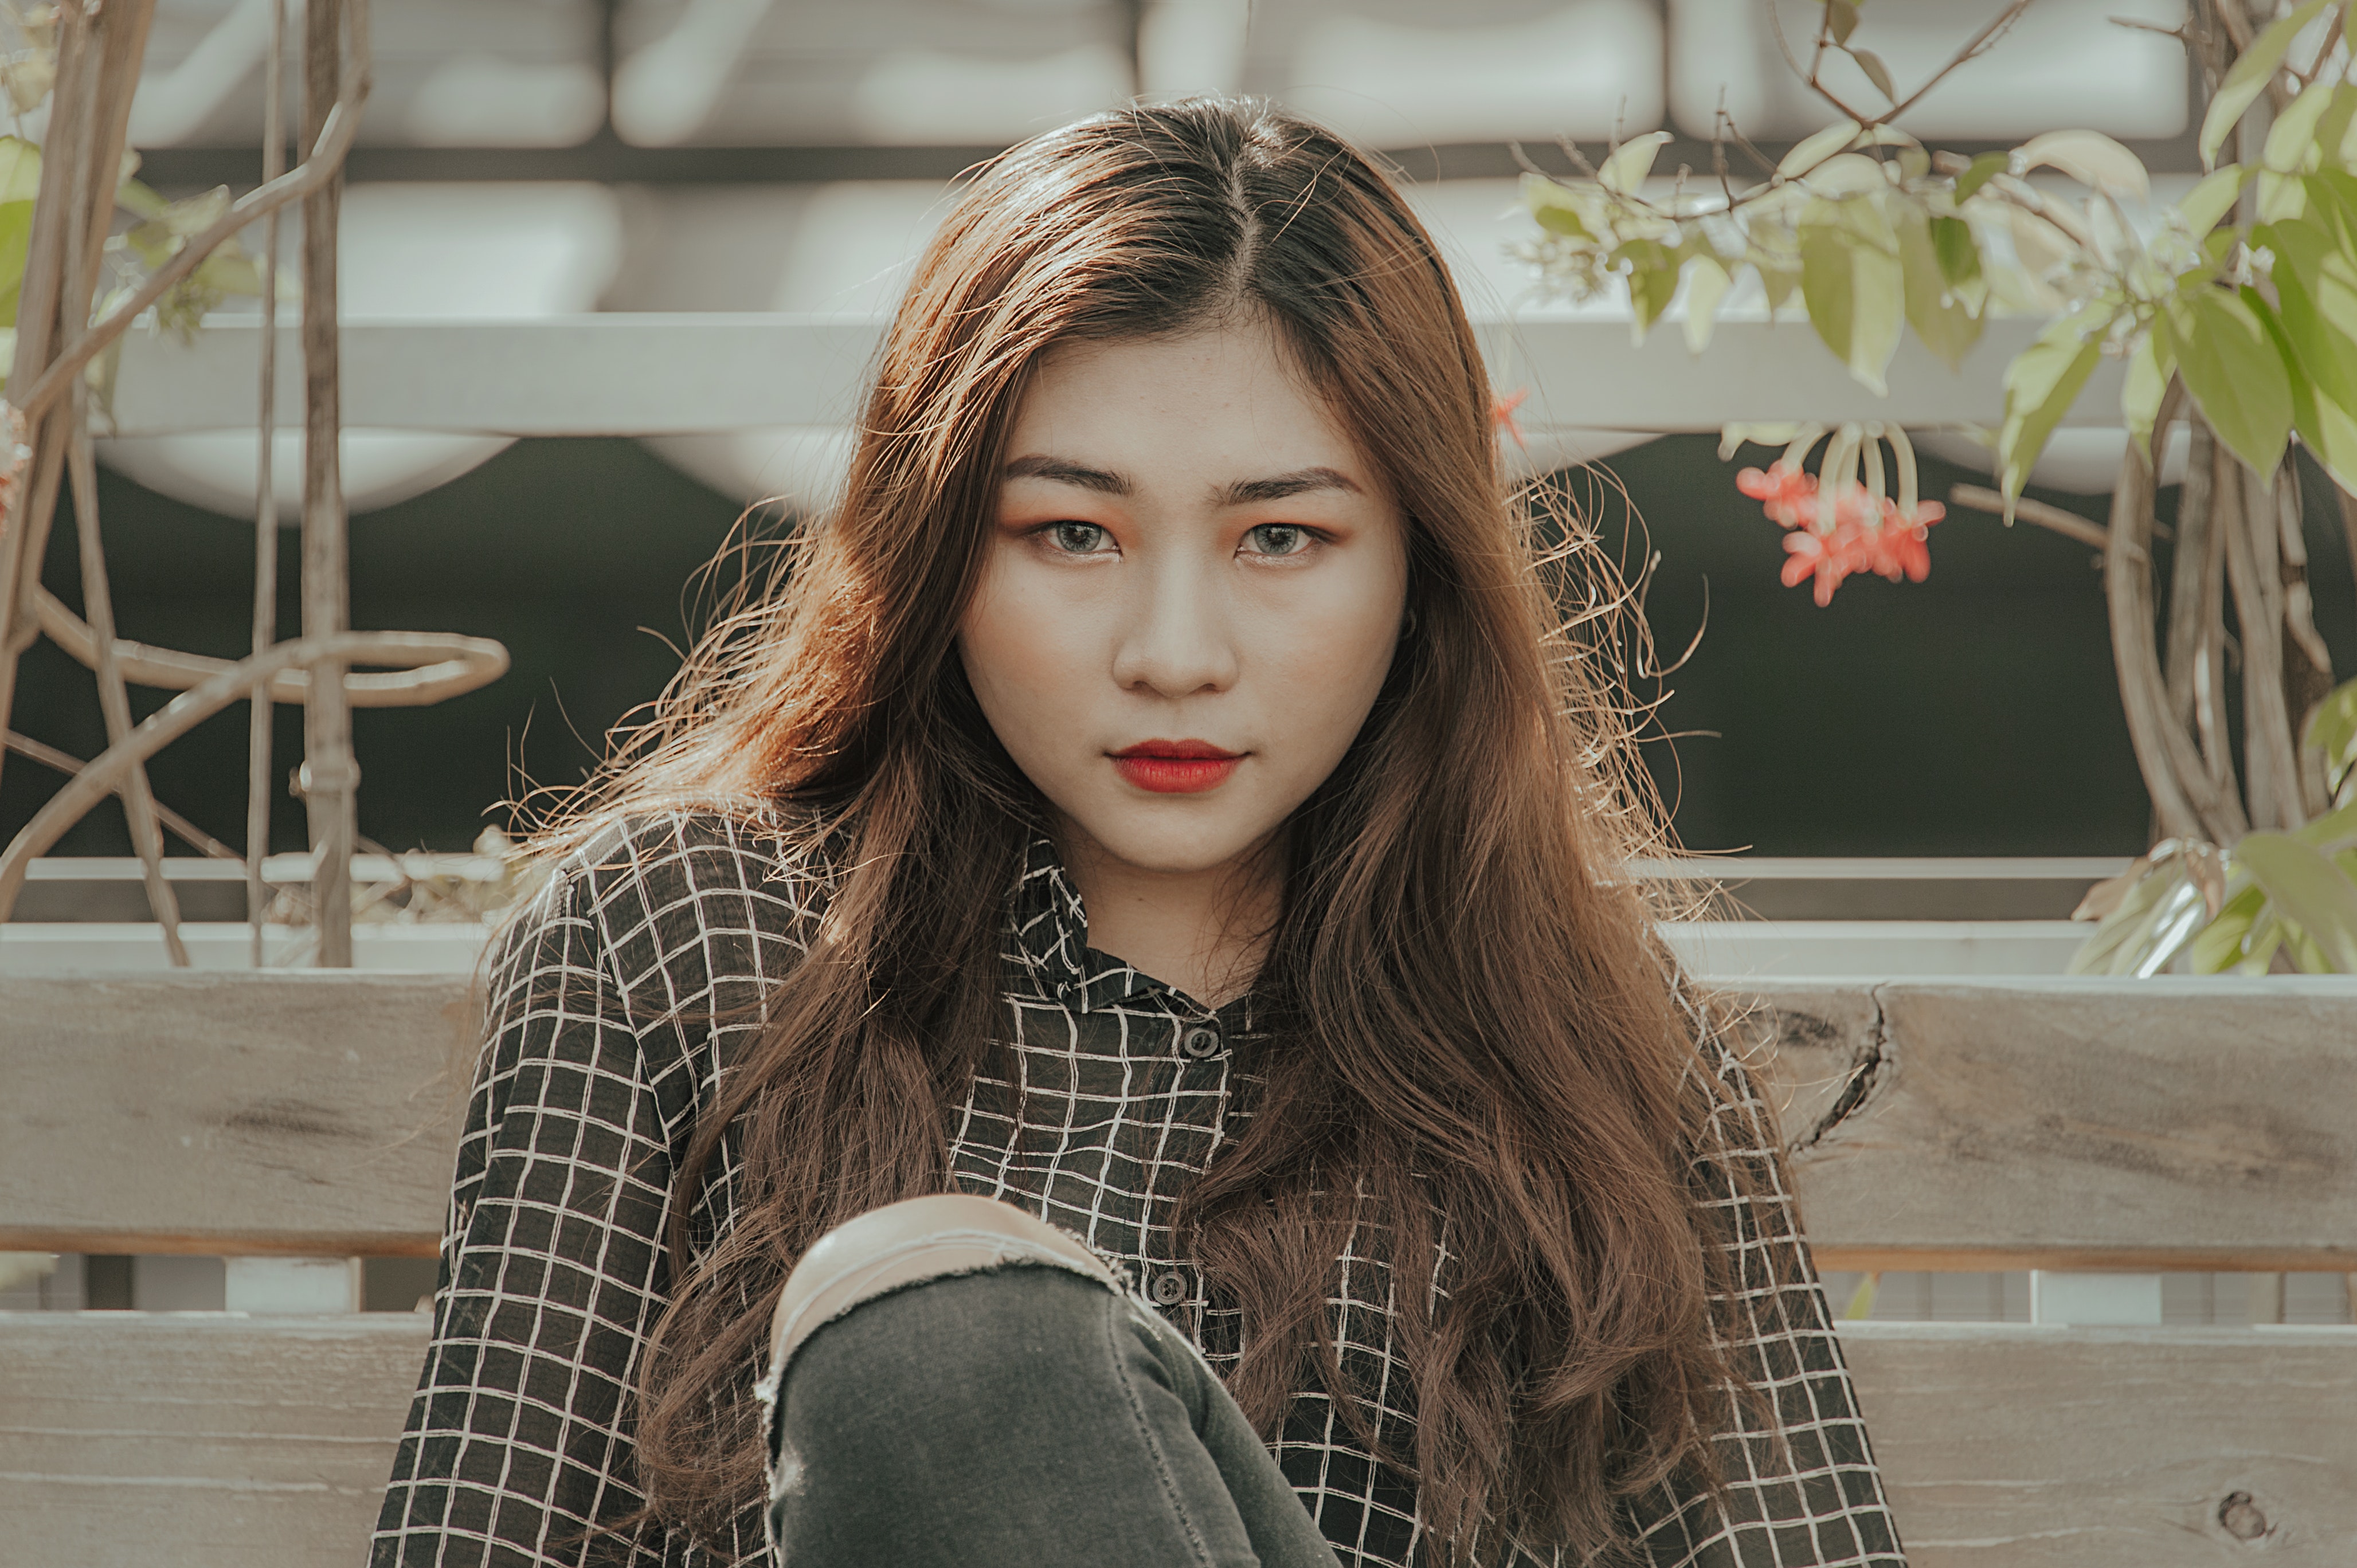
hair, face, lip, beauty, hairstyle, head, skin, long hair, eye, brown hair, fashion, photography, model, sitting, smile, portrait photography, pattern, black hair, photo shoot